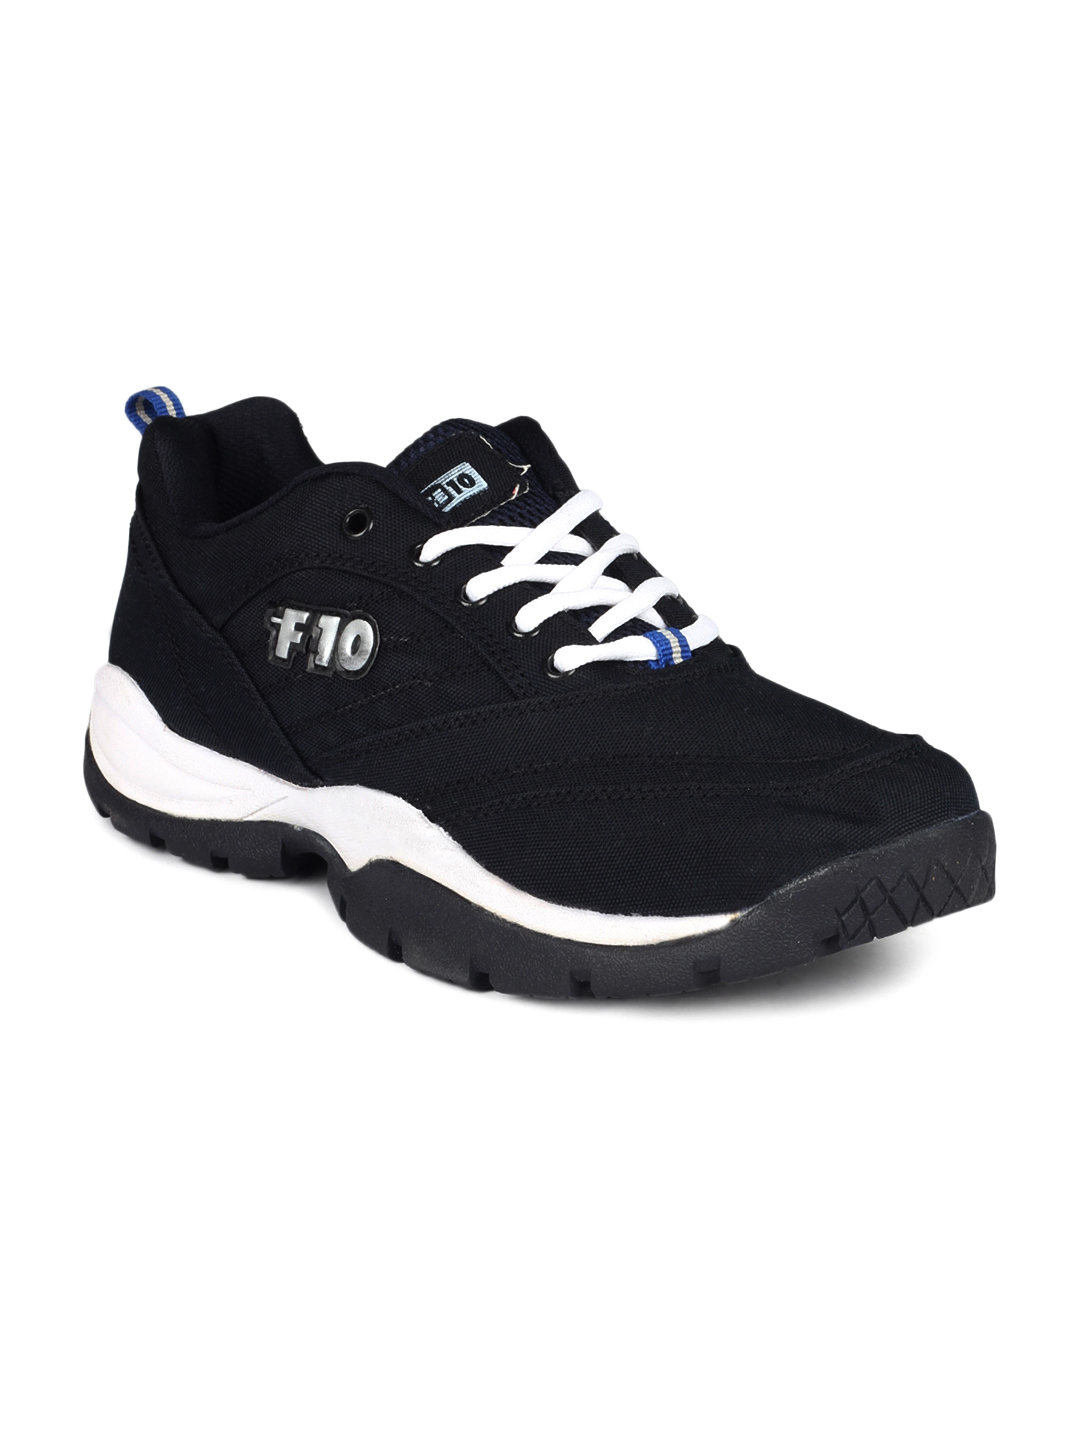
Force 10 Men Navy Blue Sports Shoes
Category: Footwear / Shoes / Sports Shoes
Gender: Men
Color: Navy Blue
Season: Summer 2012
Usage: Sports